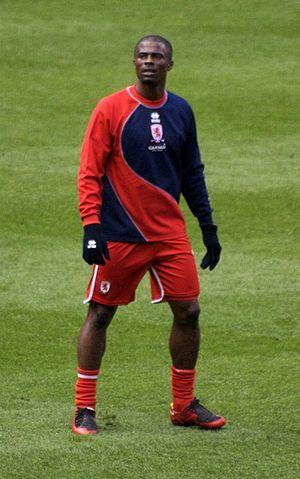
George Boateng est un joueur puis entraîneur de football néerlandais né le 5 septembre 1975 à Nkawkaw. C'est un international néerlandais qui joue au poste de milieu de terrain.